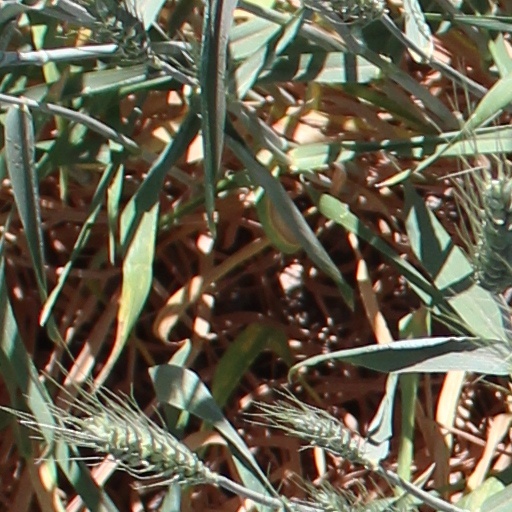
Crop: wheat